Gus (1976 film)

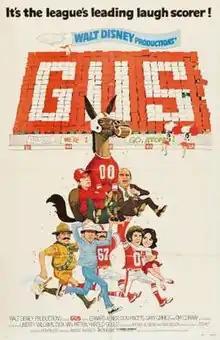
Film poster by Paul Wenzel

Gus is a 1976 American sports comedy film released by Walt Disney Productions, distributed by Buena Vista Distribution, directed by Vincent McEveety and starring Ed Asner, Don Knotts and Gary Grimes. Its center character is Gus, a football-playing mule. The film did well at the box office and was released on home video in 1981.